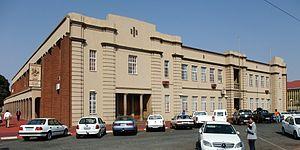
Randfontein est une ville de la province de Gauteng en Afrique du Sud.